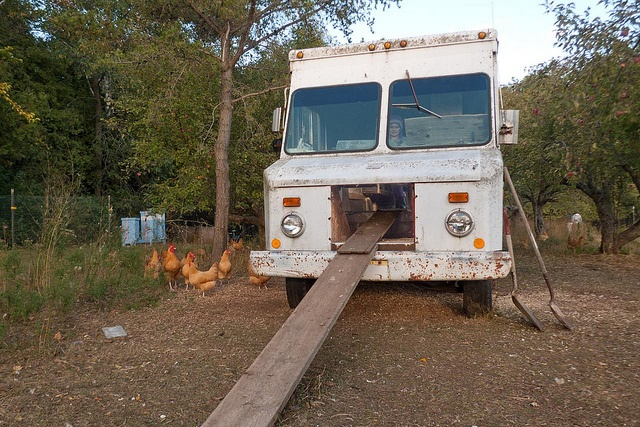
an old truck parked with a piece of wood in the engine
A delivery trucks that has wooden planks extending from the front
An old van converted into a chicken coop
The truck is parked for repairs in the lot.
An old truck has a ramp built into the front end.